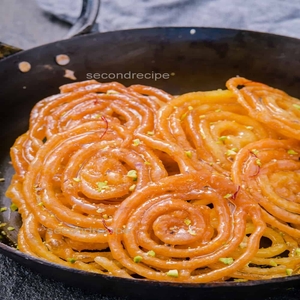
Dish: jalebi